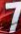
Number: 7